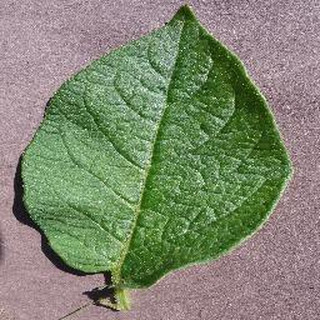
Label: healthy_potato